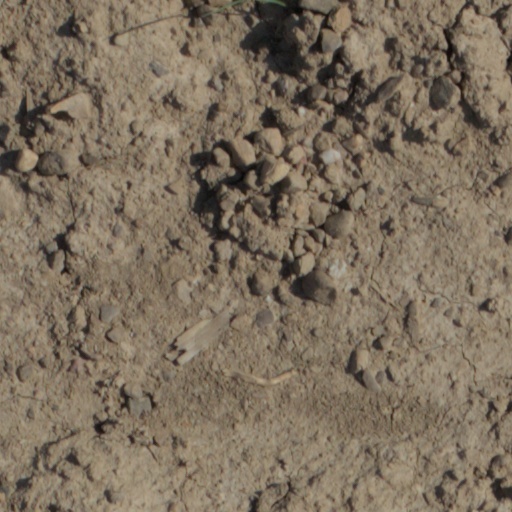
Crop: wheat